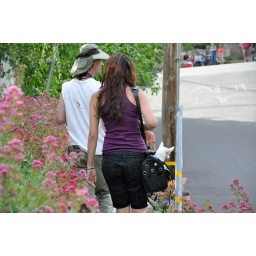
girl with dog in her purse